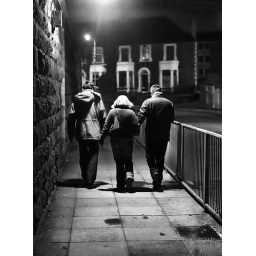
Uploaded for the &amp;quot;Night&amp;quot; theme. Friends of mine walking back to the car after a visit to the Winter wonderland in Cardiff.